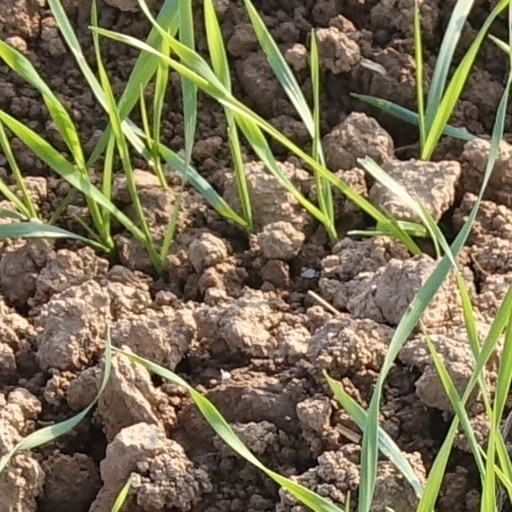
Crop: wheat